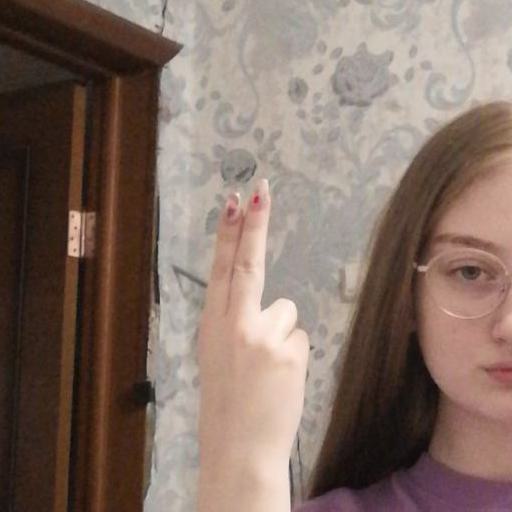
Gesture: two_up_inverted